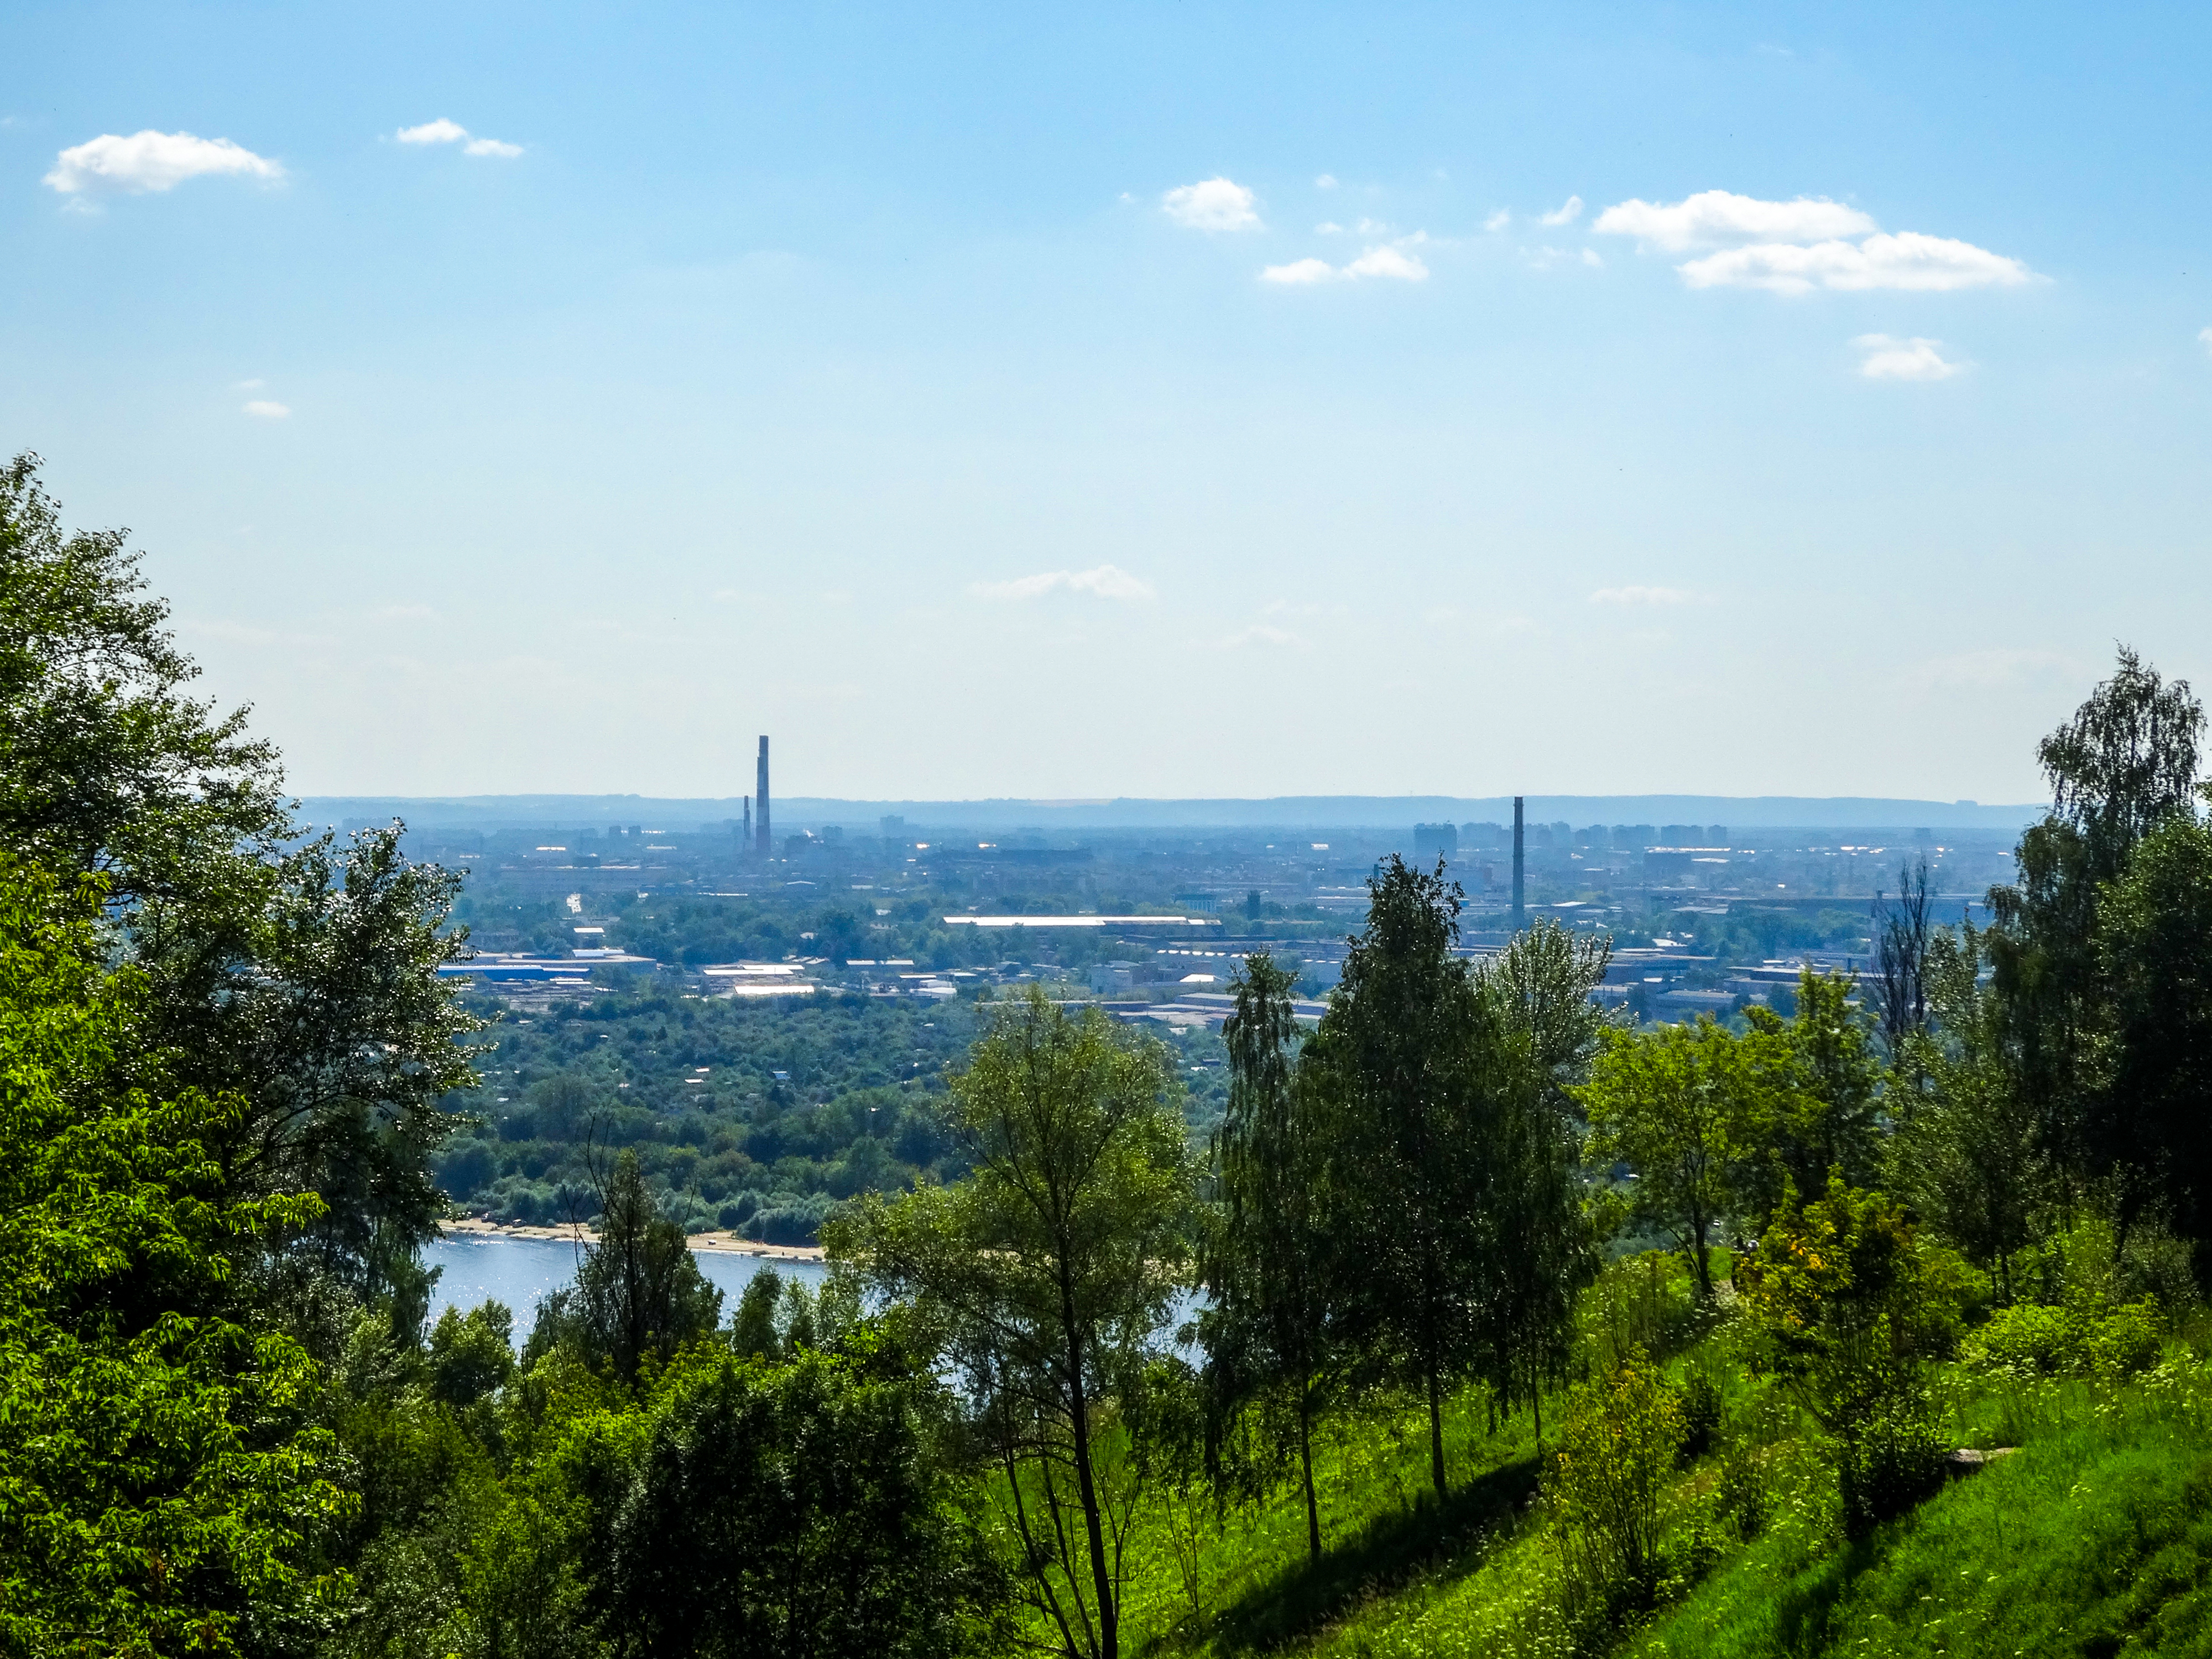
nizhny novgorod, oka river, switzerland park, trees, park, nature, forest, sky, tree, landscape, clouds, vegetation, natural landscape, horizon, land lot, biome, nature reserve, cumulus, tower, evergreen, temperate broadleaf and mixed forest, meadow, tropical and subtropical coniferous forests, conifer, temperate coniferous forest, valdivian temperate rain forest, spire, Northern hardwood forest, old growth forest, fir, plantation